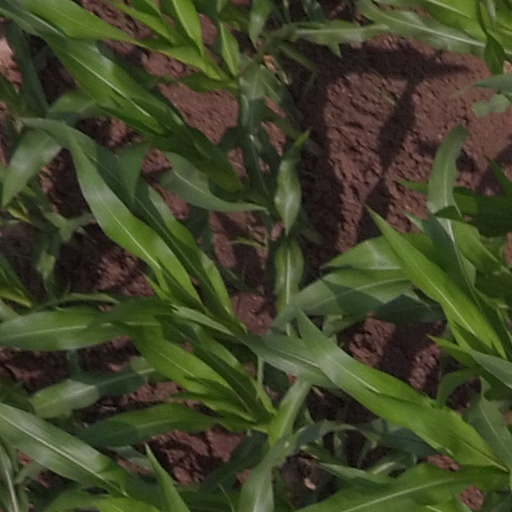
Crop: maize; corn